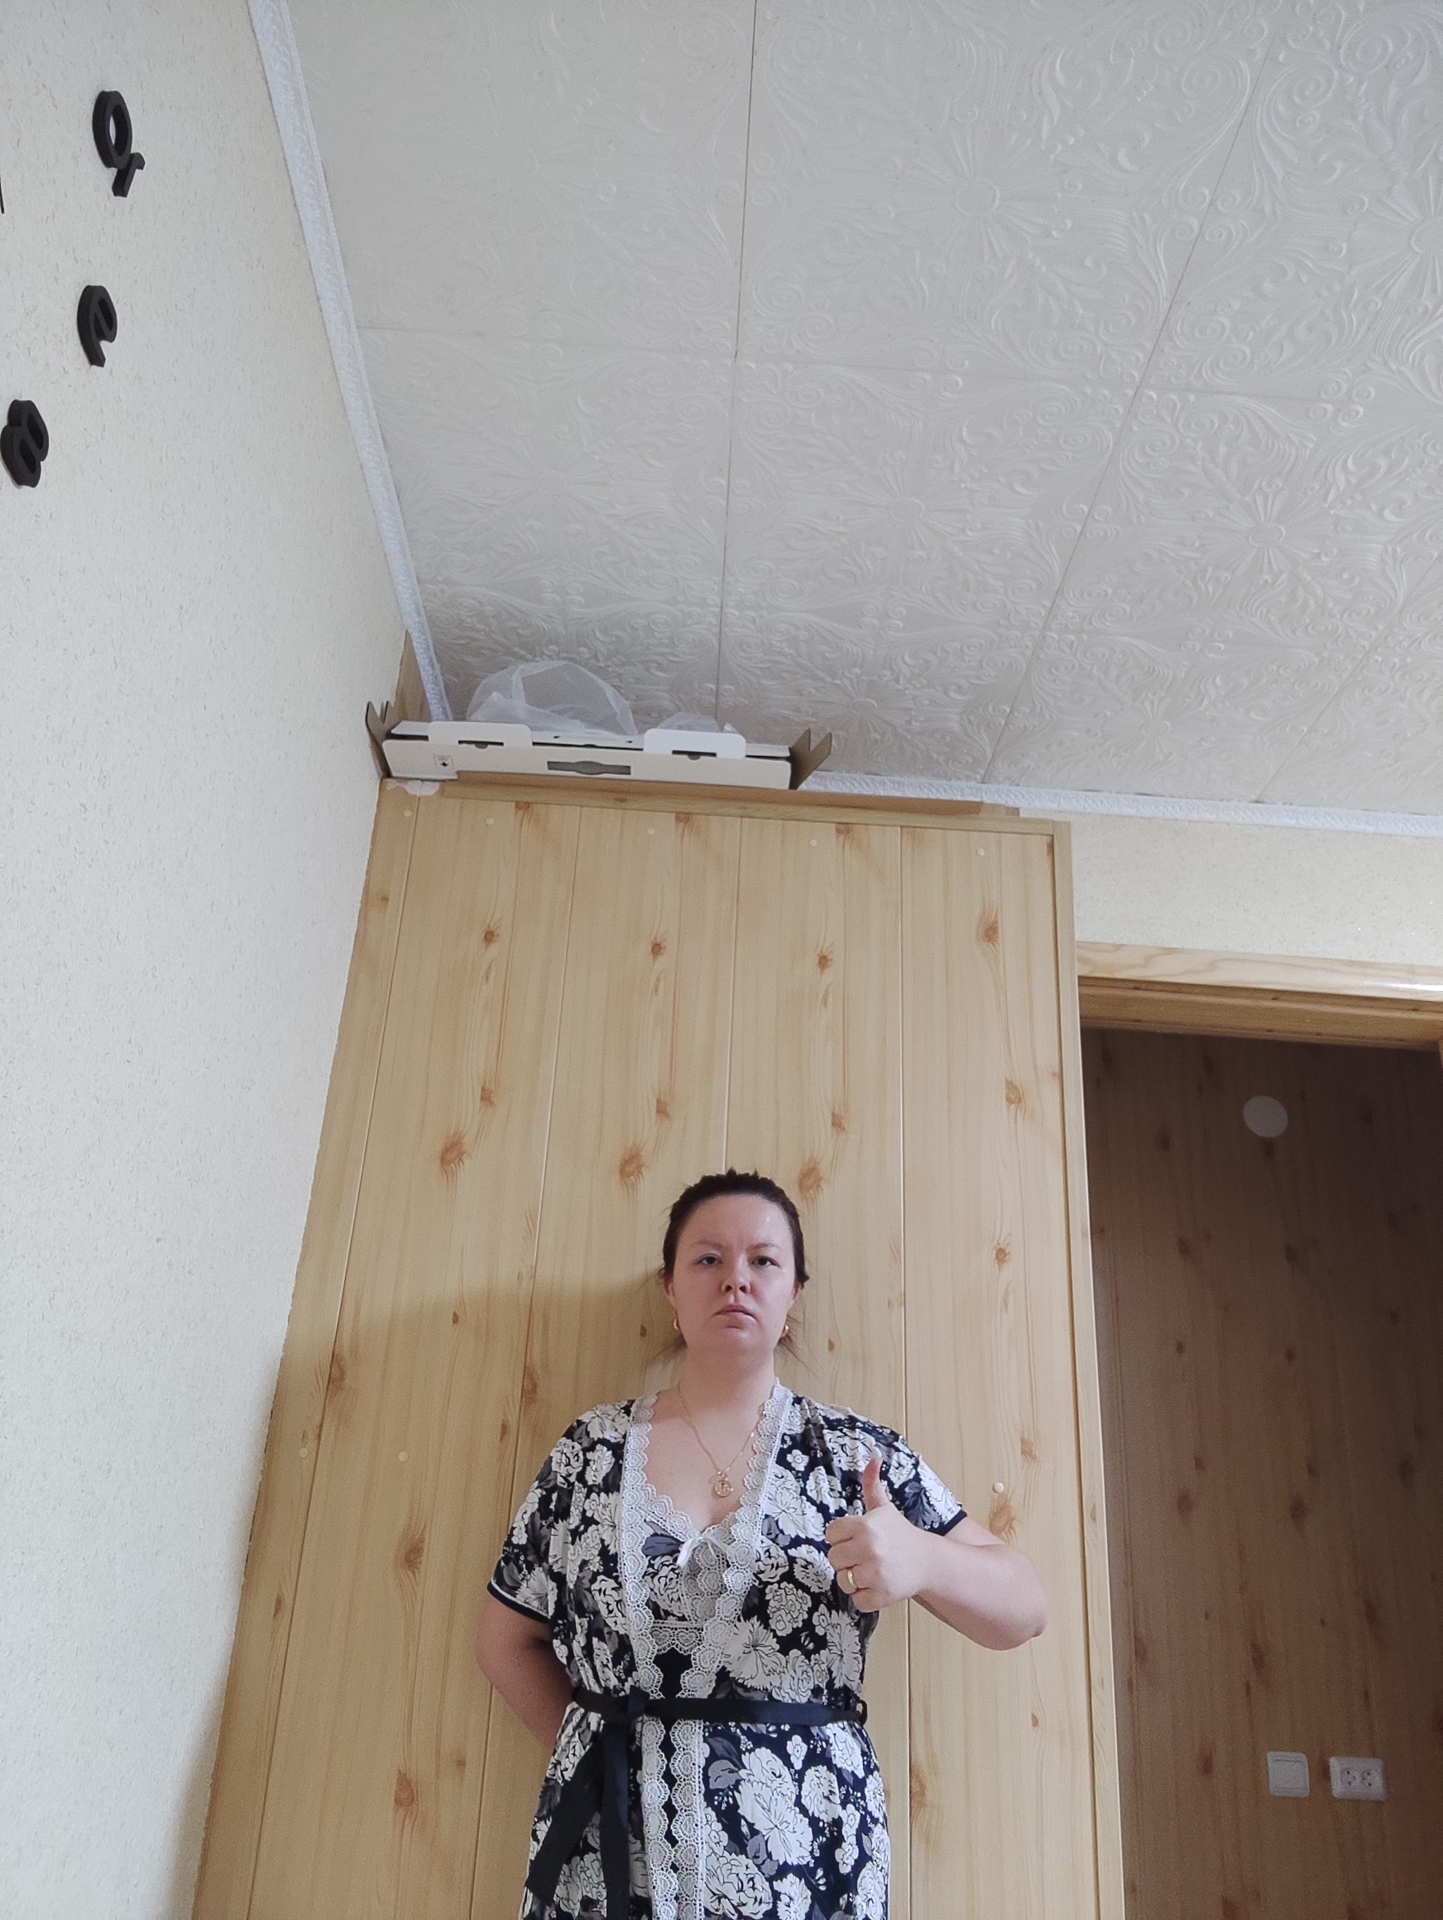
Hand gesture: like